Louis I of Hungary

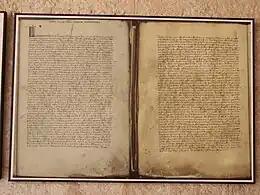
Peace-treaty of Zadar

According to Matteo Villani, Louis launched an expedition against the Golden Horde at the head of an army of 200,000 horsemen in April 1354. The young Tatar ruler, whom historian Iván Bertényi identified as Jani Beg, did not want to wage war against Hungary and agreed to sign a peace treaty. Although no other primary source mentioned that campaign and treaty, the Tatars made no plundering raids in Transylvania after 1354, which suggests that Villani's report is reliable. In the same year, Louis invaded Serbia, Stefan Dušan successfully repelled the invasion, preserving, or even extending his original borders in the north. Under pressure, Dušan initiated negotiations with the Holy See for acknowledgement of the popes' primacy. Peace with Dušan was concluded in May 1355. The following year, Louis sent reinforcements to Casimir III to fight against the Lithuanians, and Hungarian troops supported Albert II, Duke of Austria, against Zürich. The Venetian delegates offered Louis 6–7,000 golden ducats as a compensation for Dalmatia, but Louis refused to give up his plan to reconquer the province. He signed an alliance with Albert II of Austria and Nicolaus of Luxemburg, Patriarch of Aquileia, against Venice. Upon his order, Croatian lords besieged and captured Klis, a Dalmatian fortress that Stefan Dušan's sister, Jelena, had inherited from her husband, Mladen Šubić.